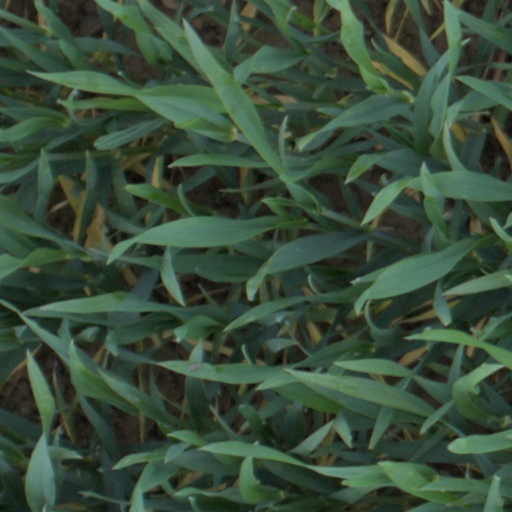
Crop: wheat